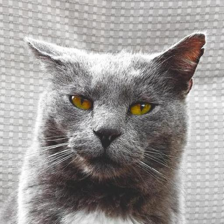
Label: animals